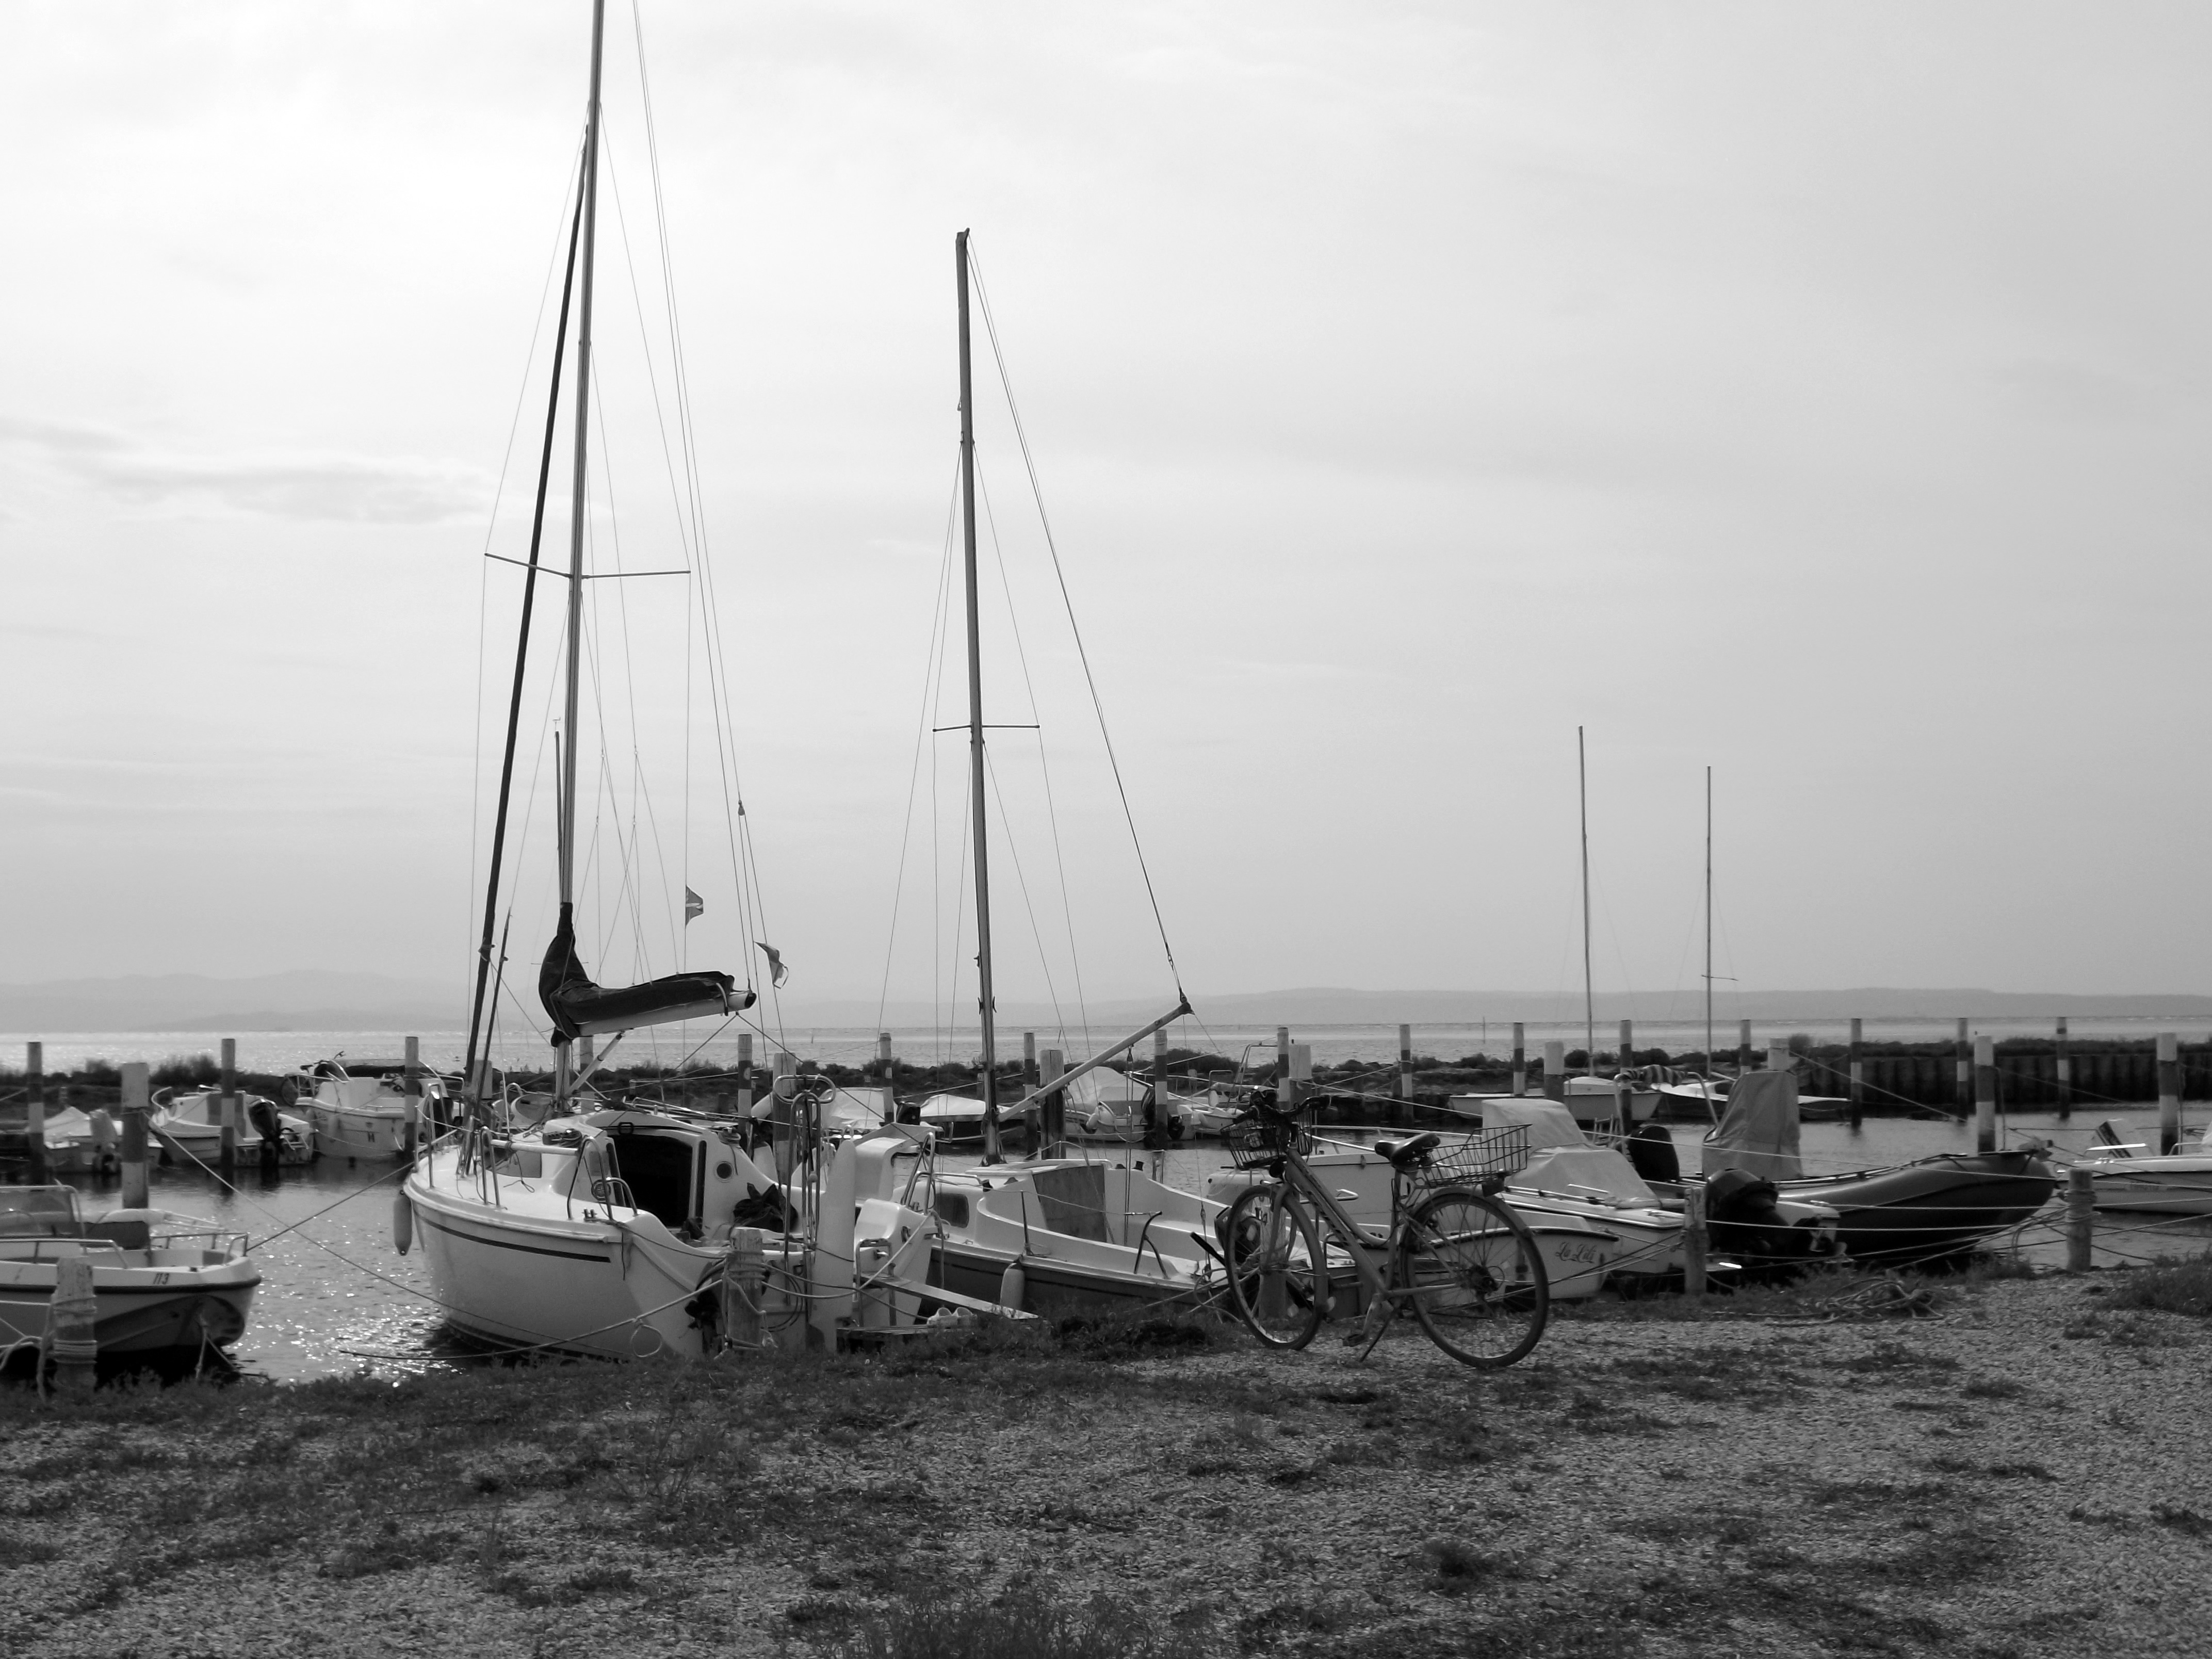
sea, coast, dock, black and white, boat, bicycle, vehicle, mast, sailing, bay, marina, monochrome, sailboat, sail, watercraft, porto, monochrome photography